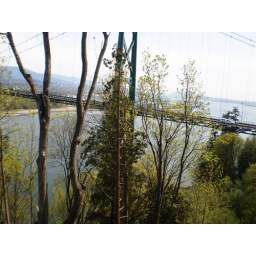
bridge in the trees